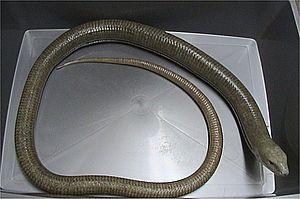
Les lézards apodes sont des lézards dont les pattes ont totalement ou en partie disparu au cours de l'évolution, au point de ne plus être utilisées lors de la locomotion. Ce caractère, également présent chez les serpents, est apparu indépendamment chez plusieurs familles de sauriens génétiquement très éloignées : il s'agit d'une analogie. Cette convergence évolutive fait que ces lézards sont souvent confondus avec des serpents.